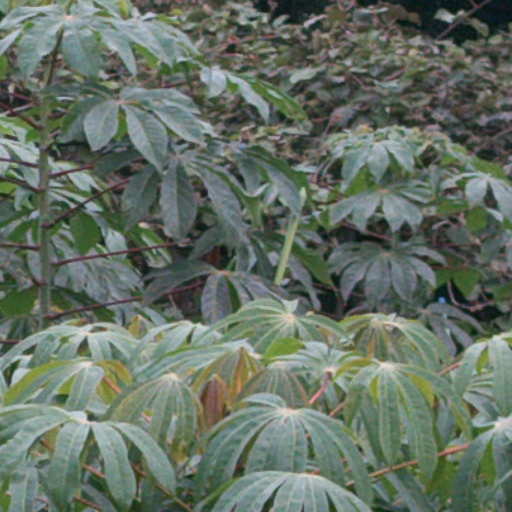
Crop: cassava